Triefenstein

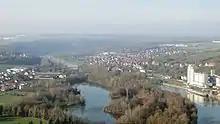
View of Triefenstein from Kallmuth: Trennfeld, "Kloster Triefenstein", "Klostersee" (quarry pond), Main (river) with lock, Lengfurt, cement works (left to right).

Markt Triefenstein is part of the Main-Spessart district of Bavaria. It is located on the river Main between Marktheidenfeld and Wertheim am Main. To the south it borders on Baden-Württemberg.